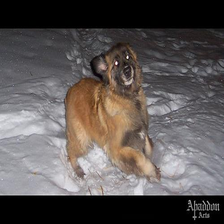
Species: dog
Breed: leonberger